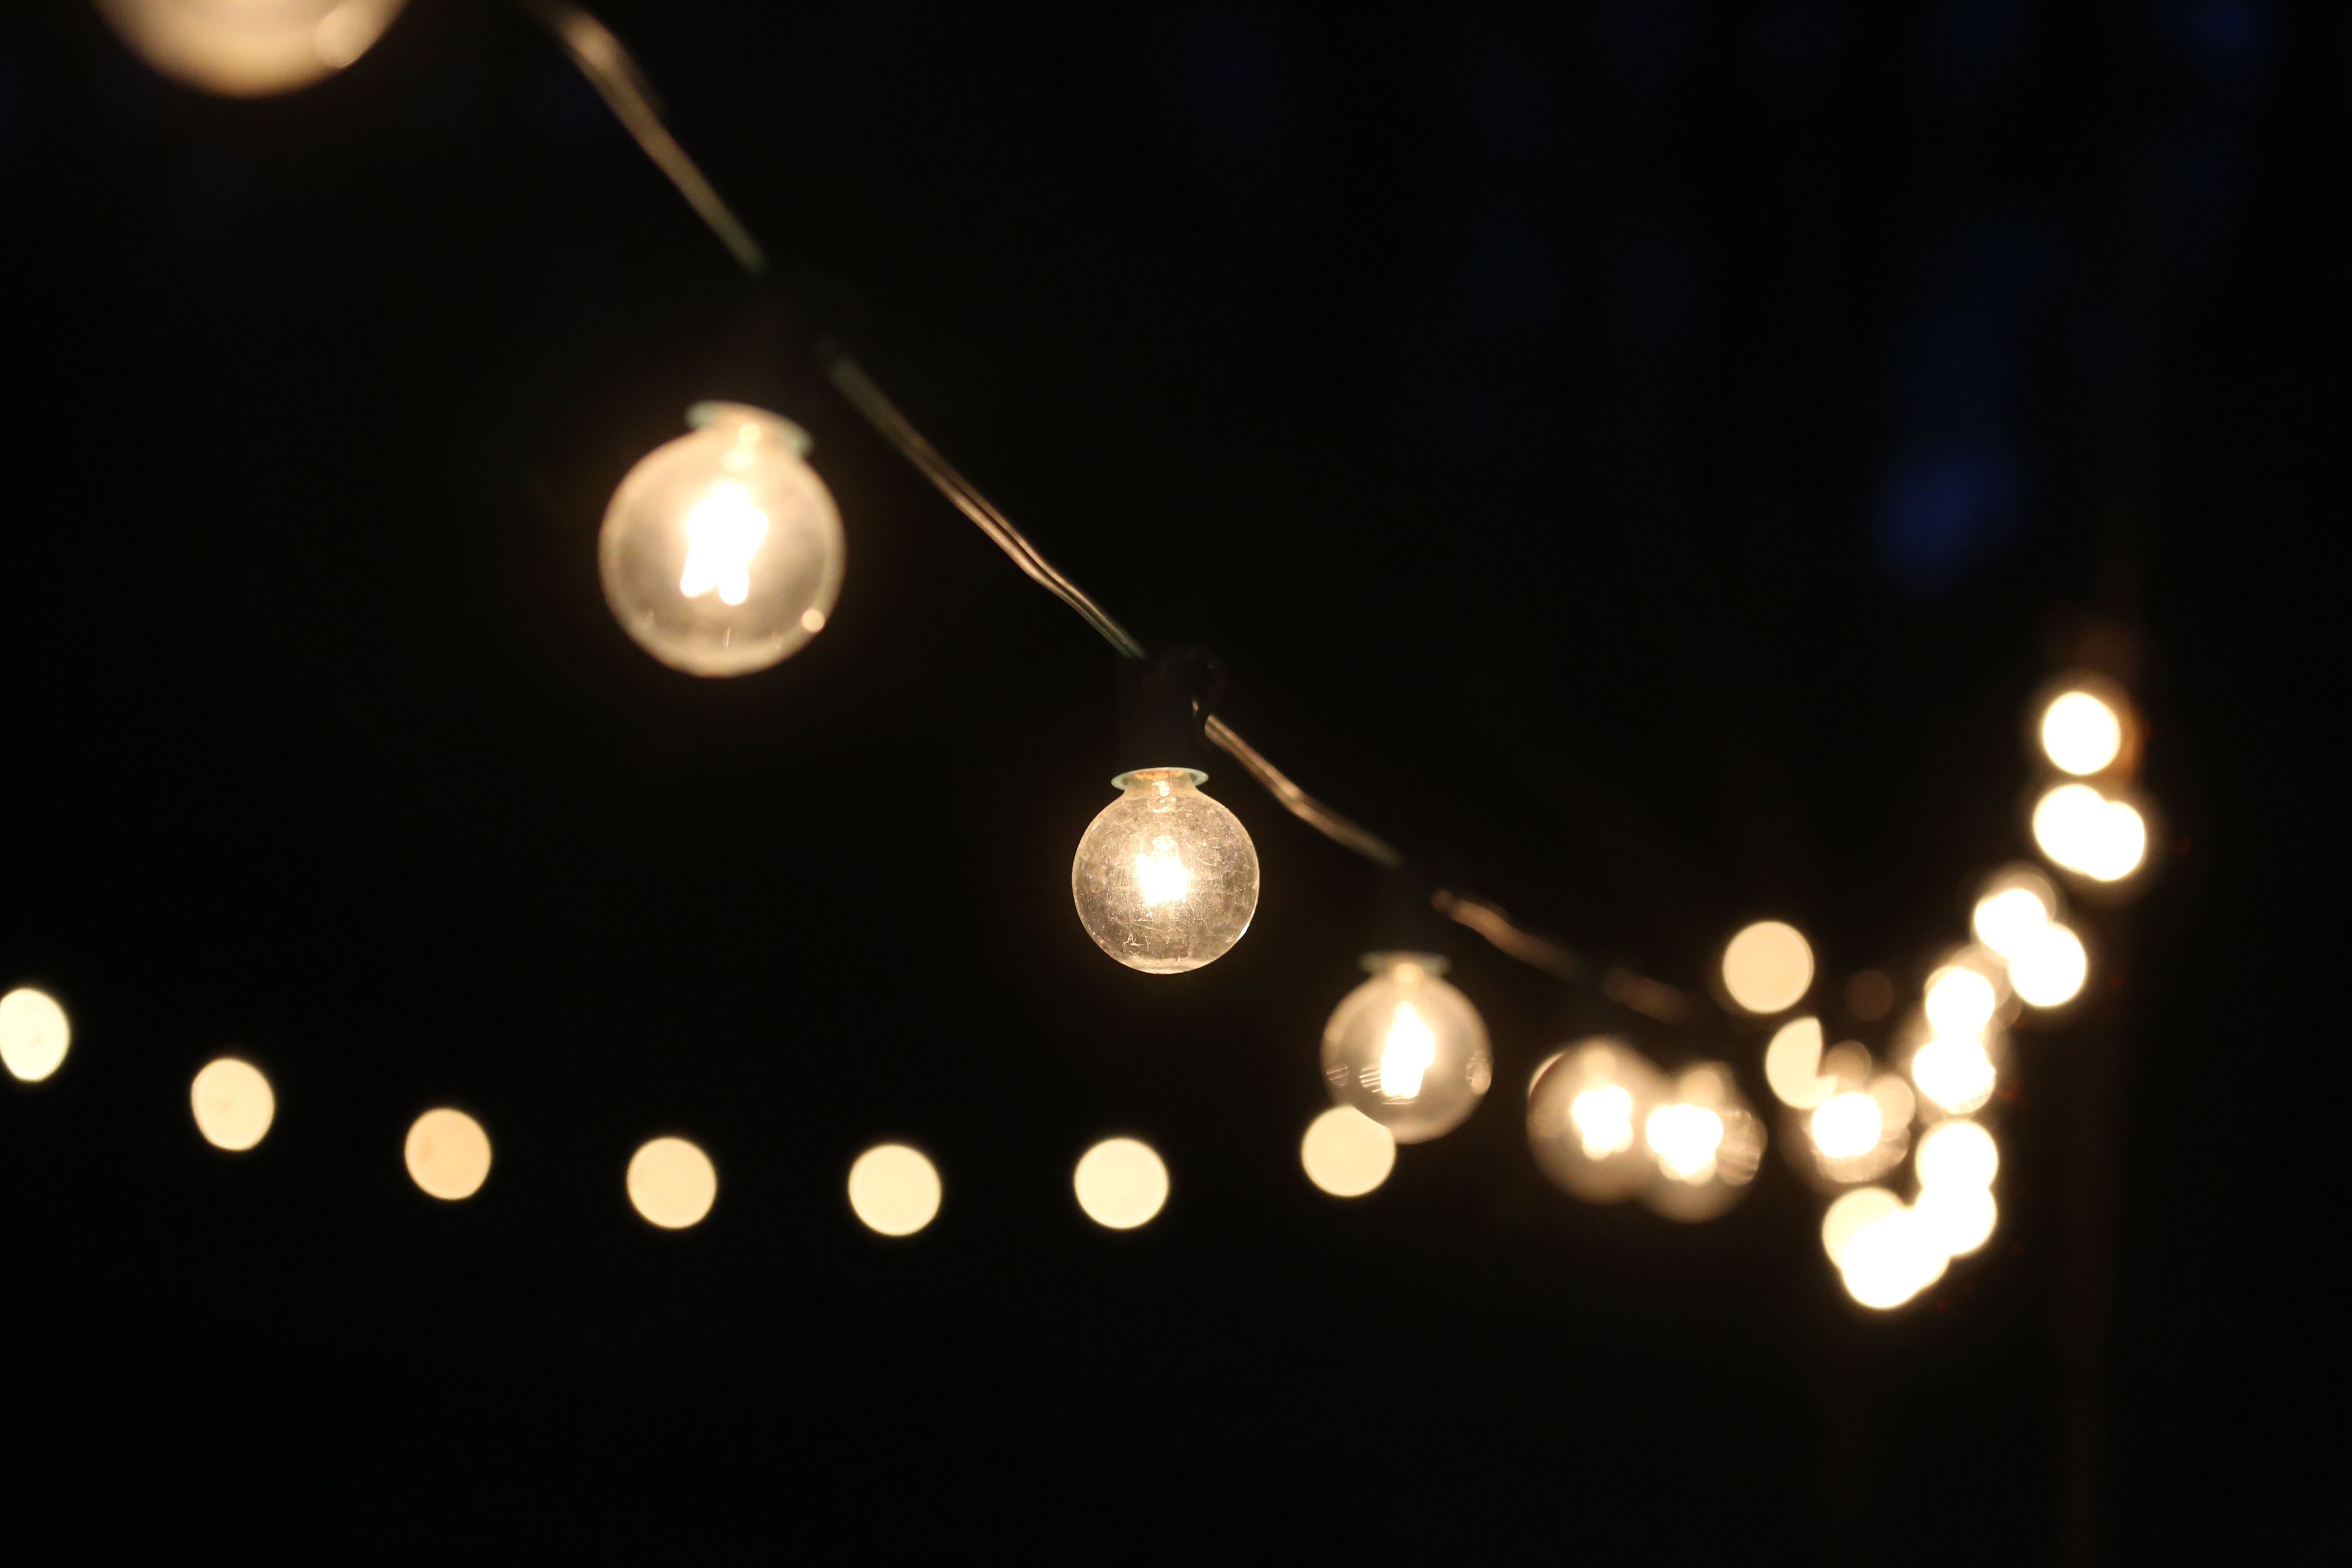
light, night, sparkler, darkness, lighting, circle, light fixture, macro photography, christmas lights, incandescent light bulb